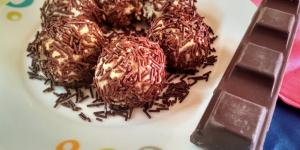
panellets sin horno de chocolate